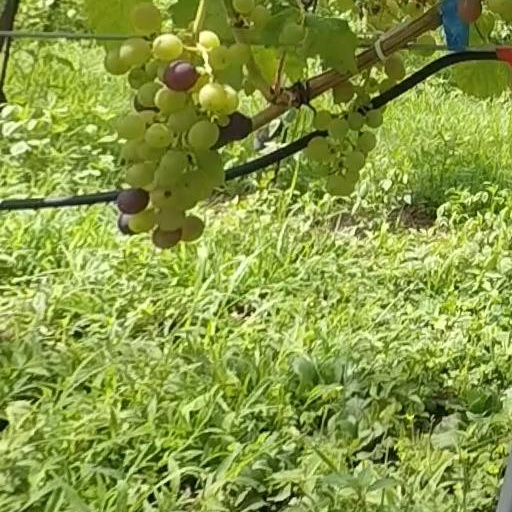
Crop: grape